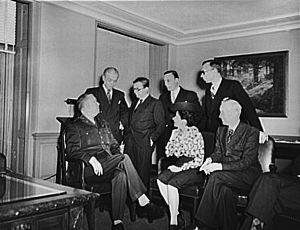
Le Général George C. Marshall de visite de journalistes. Rassemblez à son bureau dans le bâtiment du Pentagone. Gauche vers la droite
Jean-Paul Charles Aymard Sartre [ ʒãpol saχtχ], né le 21 juin 1905 dans le 16ᵉ arrondissement de Paris et mort le 15 avril 1980 dans le 14ᵉ arrondissement, est un écrivain et philosophe français, représentant du courant existentialiste, dont l'œuvre et la personnalité ont marqué la vie intellectuelle et politique de la France de 1945 à la fin des années 1970.
Stéphane Pizella, Sylvestre Pisella de son nom d'état-civil, est un scénariste, écrivain, journaliste, poète et homme de radio français, né le 15 avril 1909 à Corte en Corse et mort le 8 mars 1970 à Lamorlaye.